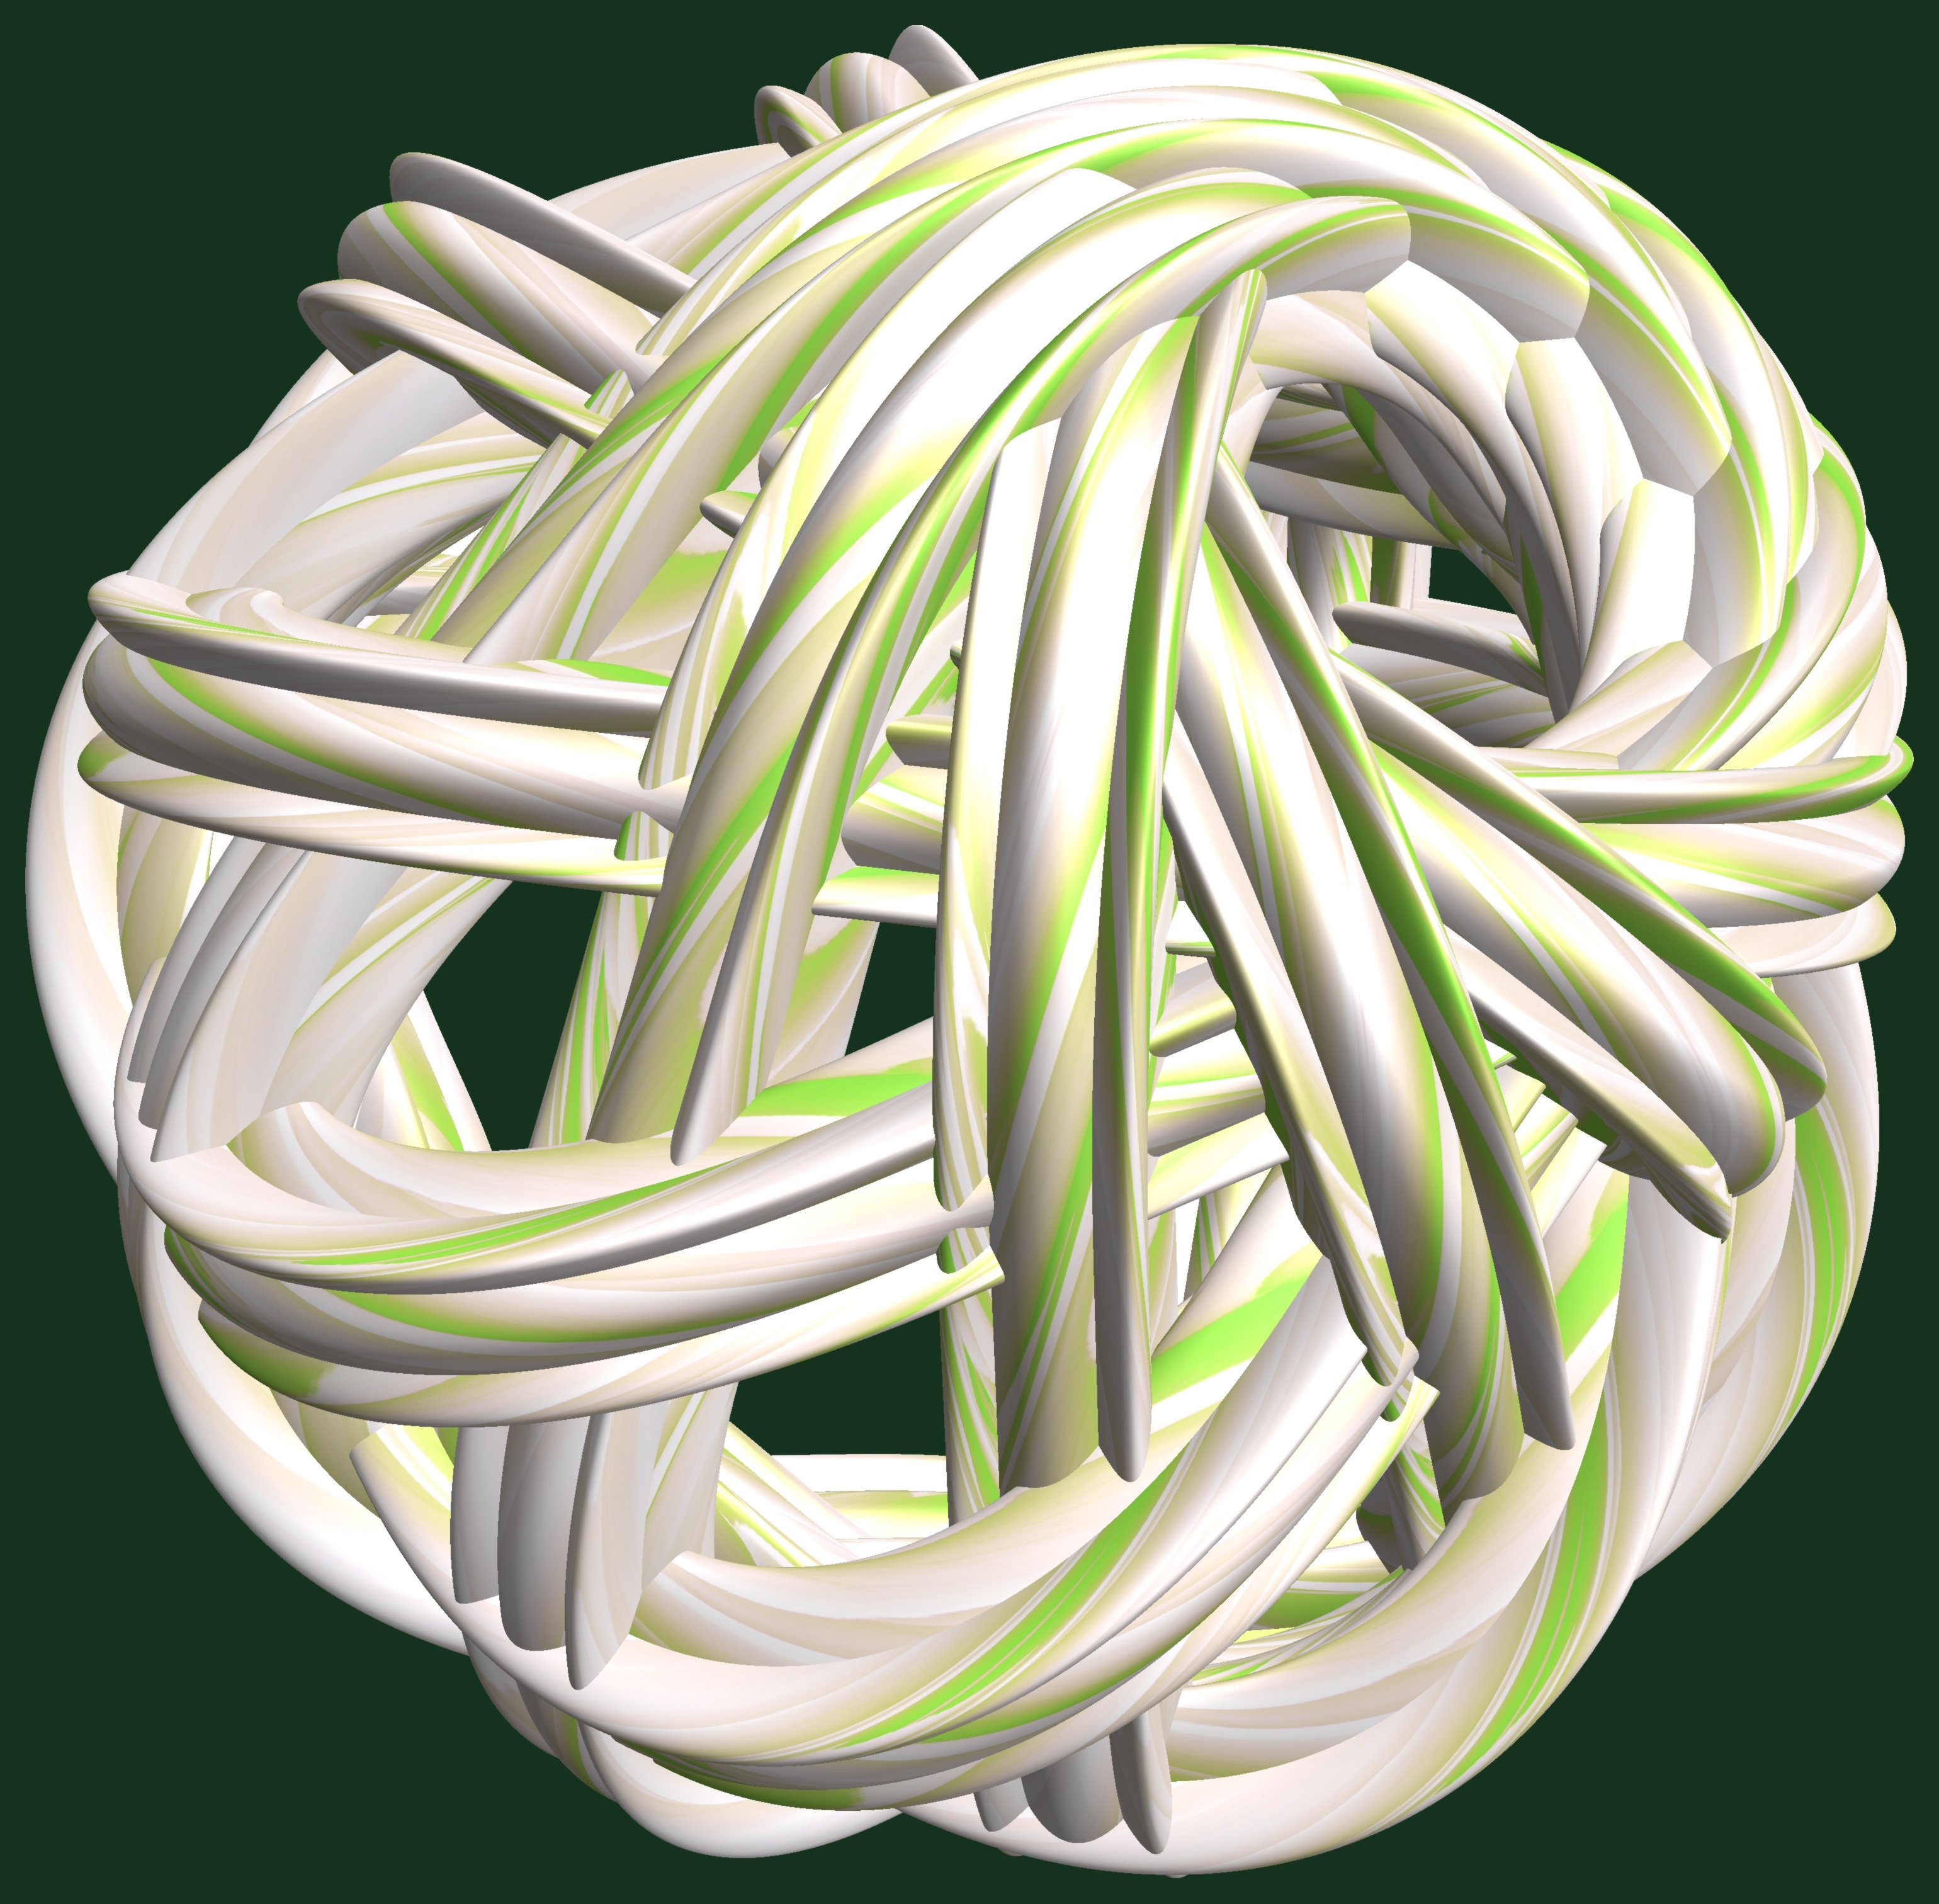
structure, wheel, texture, spiral, pattern, circle, jewellery, illustration, design, symmetry, 3d, graphic, torus, mathematica, cg, parametricplot3d, code, program, algorithm, abstruct, mapping, fashion accessory, football equipment and supplies